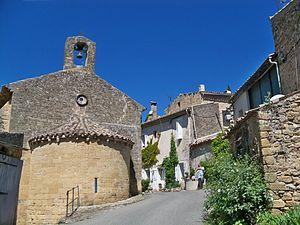
rue à Puget (84)